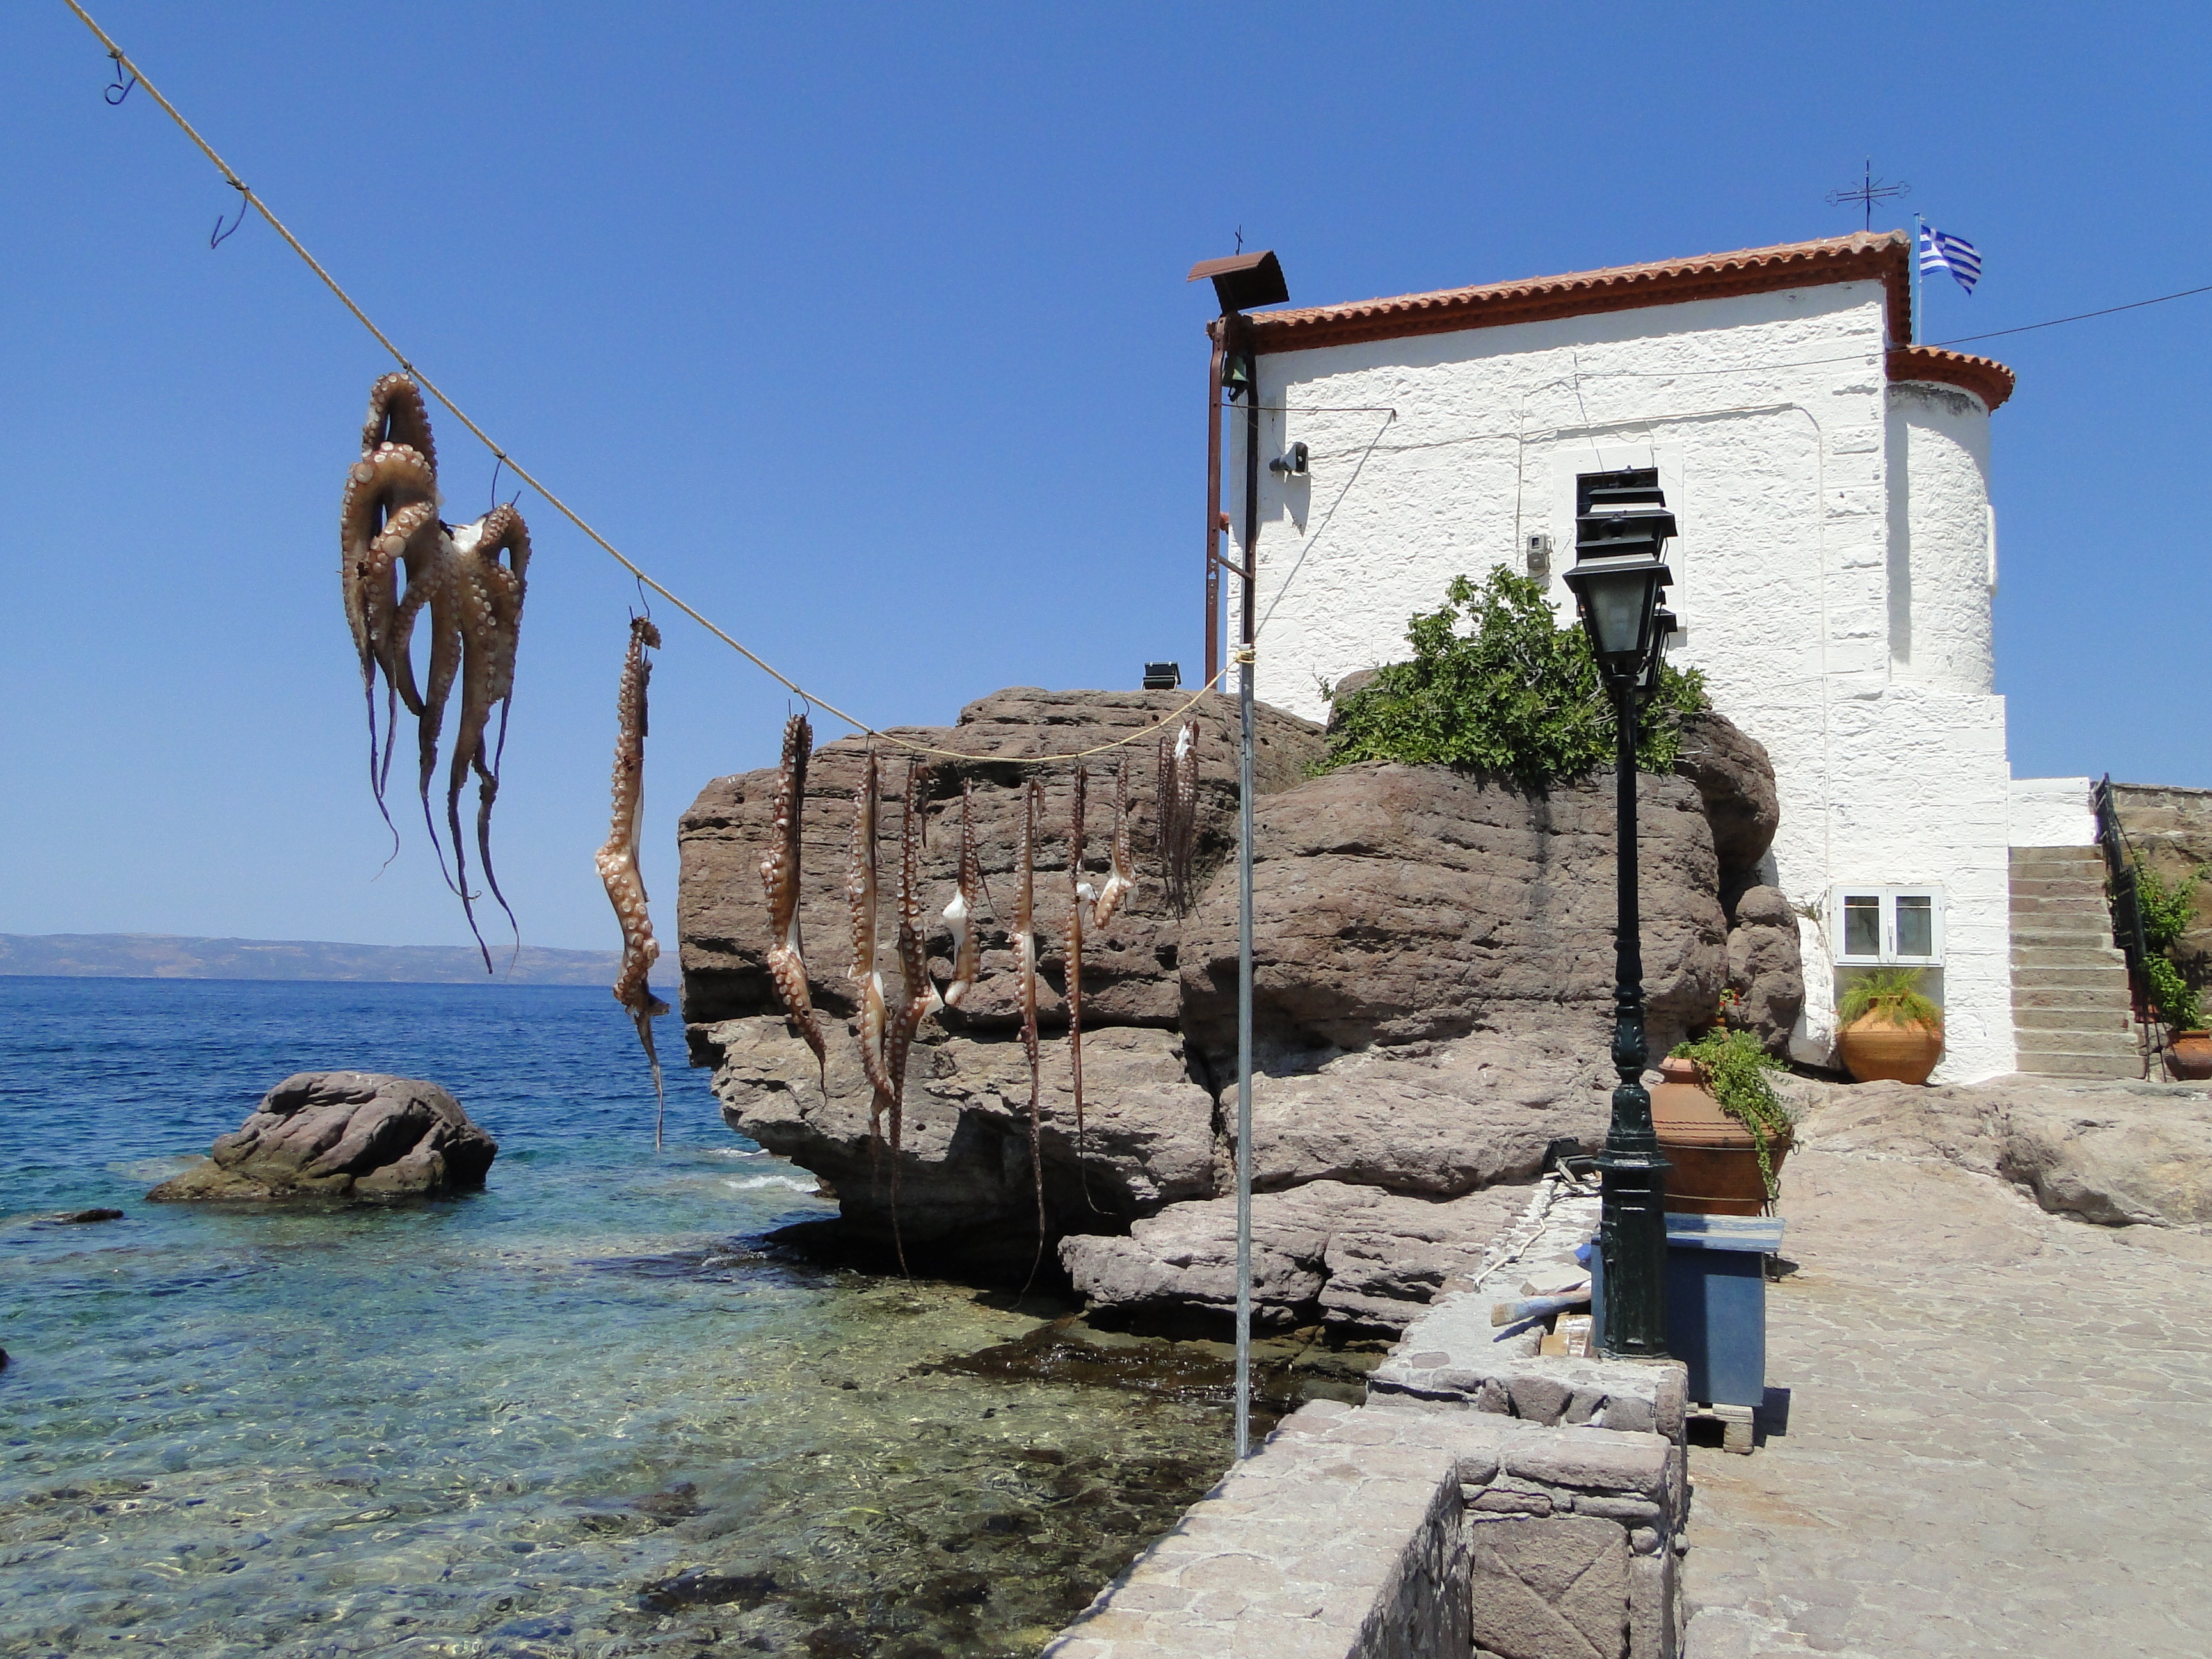
beach, sea, coast, rock, vacation, cliff, tower, bay, church, tourism, terrain, octopus, lesvos